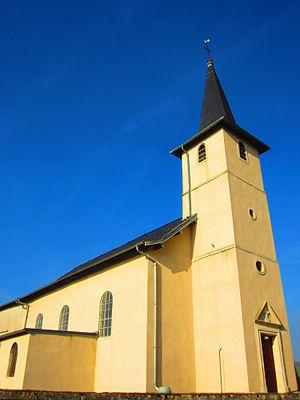
Eglise Phlin
Phlin est une commune française située dans le département de Meurthe-et-Moselle, en région Grand Est.